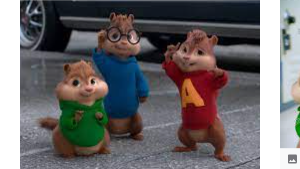
Portrait style: Cartoon Portrait